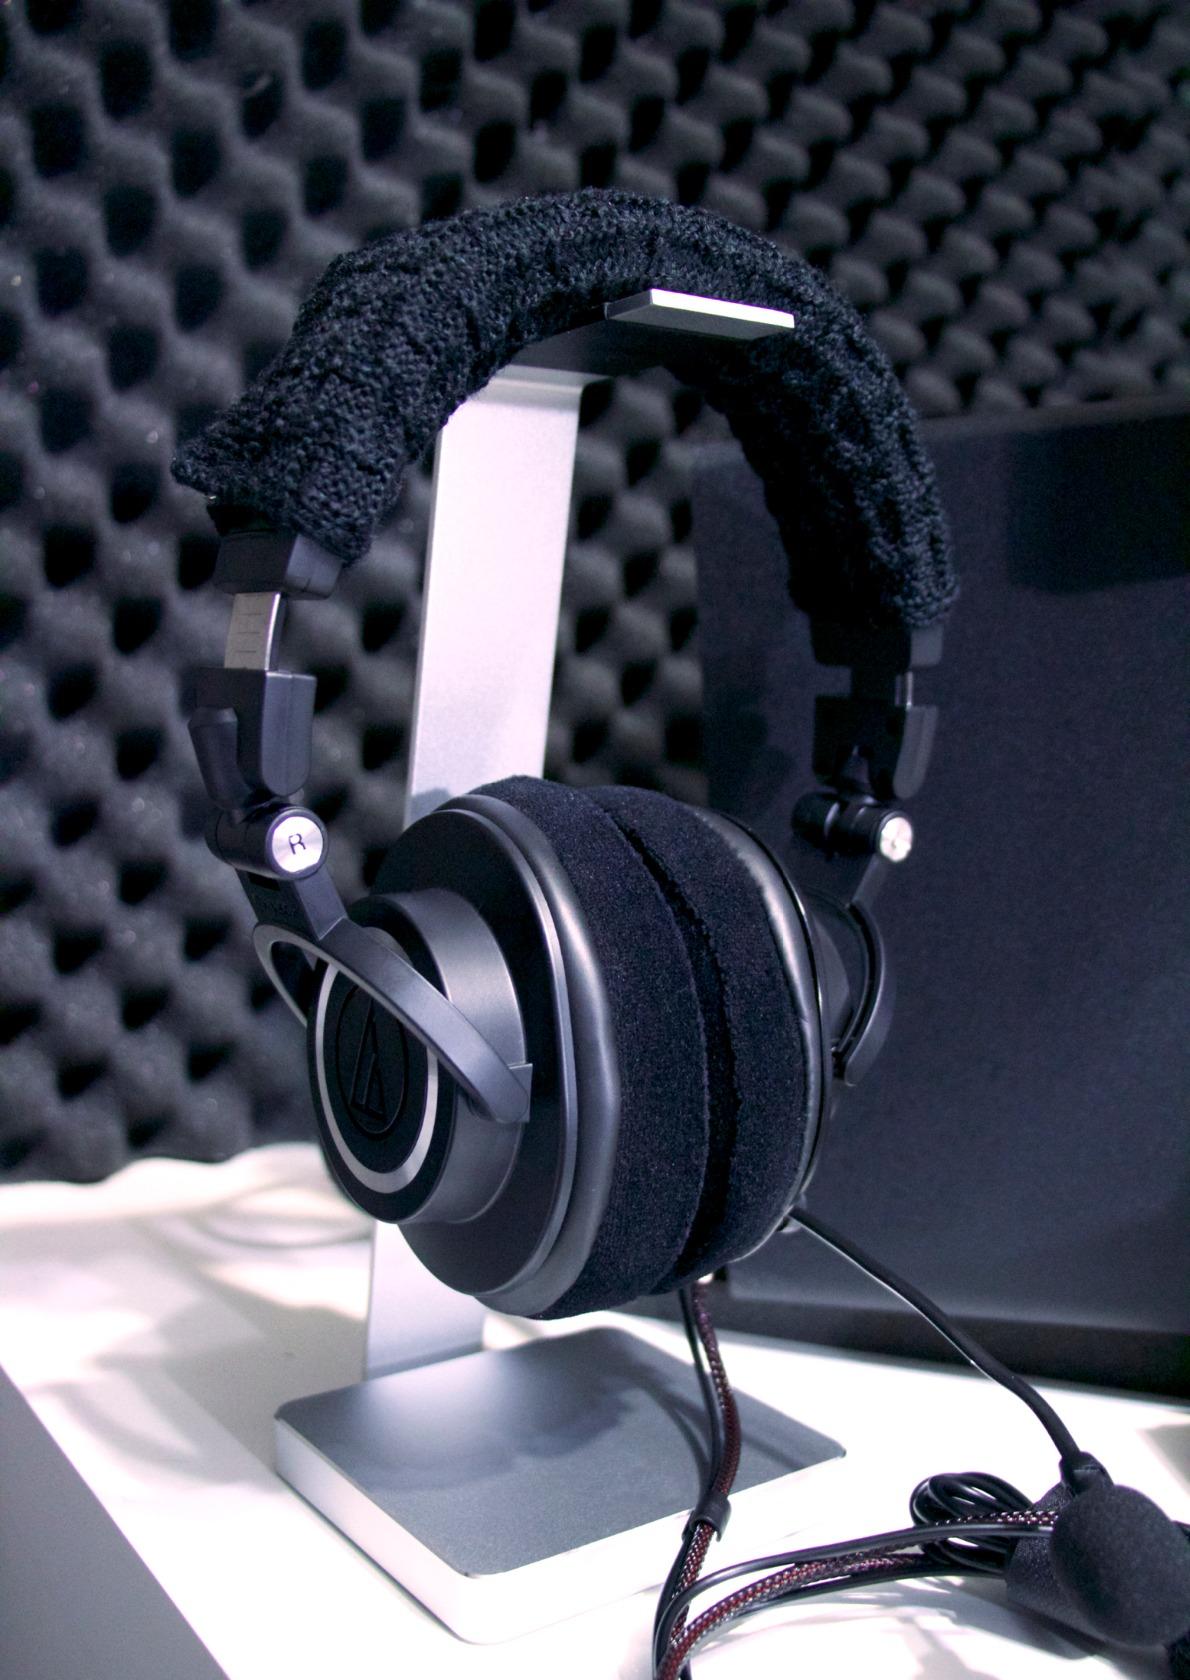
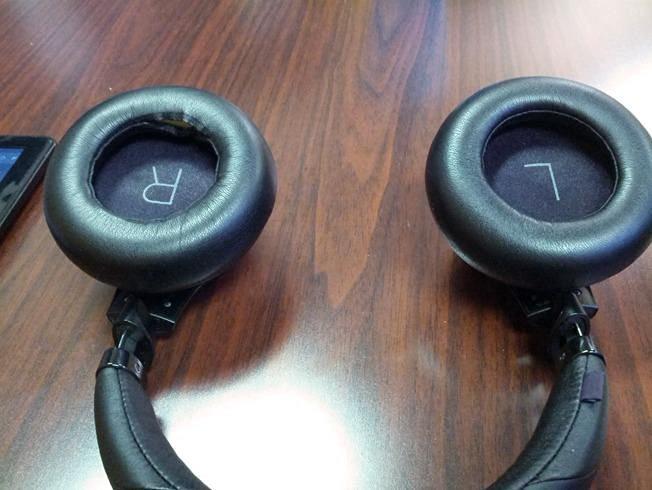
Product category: headphones
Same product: no